Prowfish

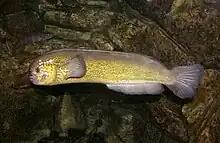
Adult prowfish

Growing to a length of , prowfish have stout, laterally compressed and elongated bodies. They have single, somewhat high dorsal fin running nearly the entire length of the back; it may contain 54–58 pliable spines. The anal fin is also fairly extensive. The tail fin is large, rounded and truncated; the pectoral fins are enlarged and pelvic fins are conspicuously absent. The mouth is slightly upturned with small, closely set, sharp teeth confined to the jaws. The head is convex, ending in a projecting snout. This explains the family name Zaproridae; from the Greek "za", an intensifier, and "prora" meaning "prow". The species name "silneus" is a reference to Silenus, a figure in Greek mythology.